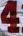
Number: 4